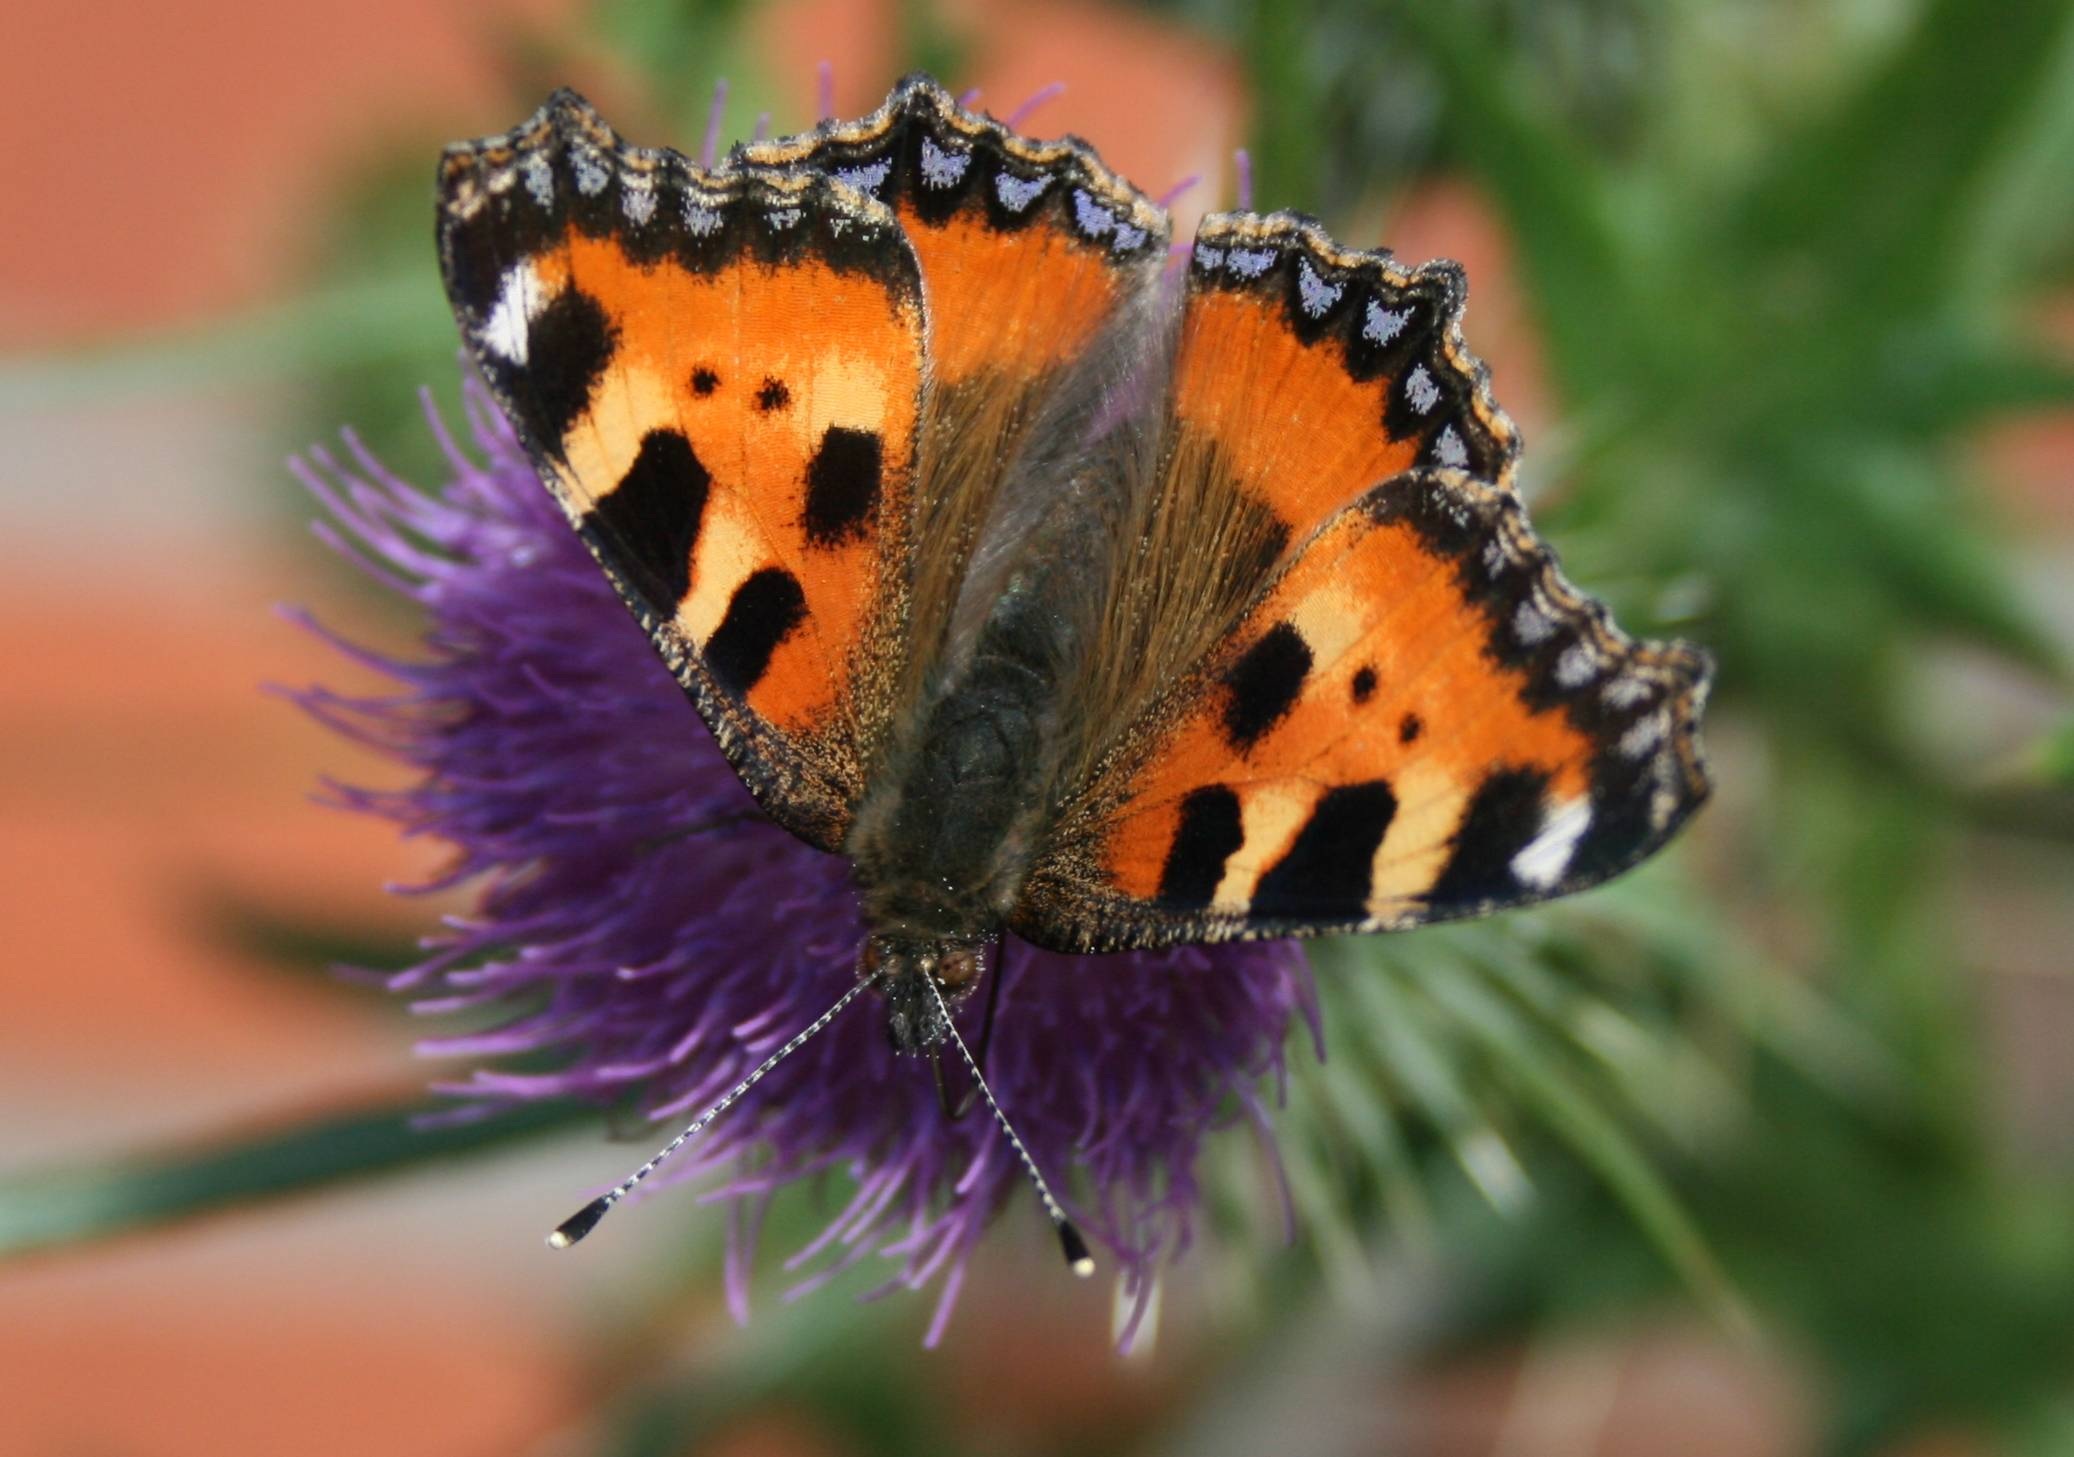
nature, blossom, wing, flower, bloom, summer, orange, spring, color, insect, macro, contrast, butterfly, colorful, garden, close, flora, fauna, invertebrate, close up, monarch butterfly, farbenpracht, animals, bright, hairy, thistle, elegant, butterflies, nectar, animal portrait, macro photography, arthropod, edelfalter, pollinator, little fox, bright colours, plant stem, moths and butterflies, lycaenid, brush footed butterfly